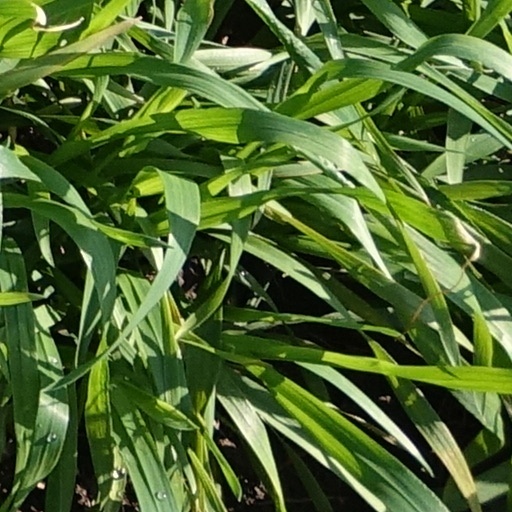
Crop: wheat